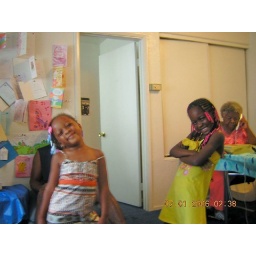
mandy in front tori in yellow at grannys house